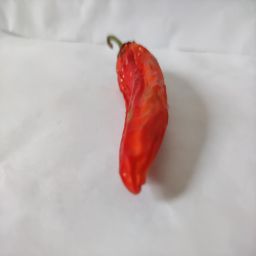
Crop: New Mexico Green Chile
Quality: Dried